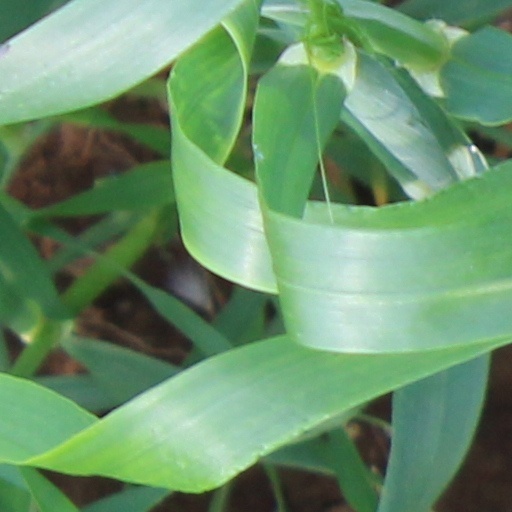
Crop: wheat